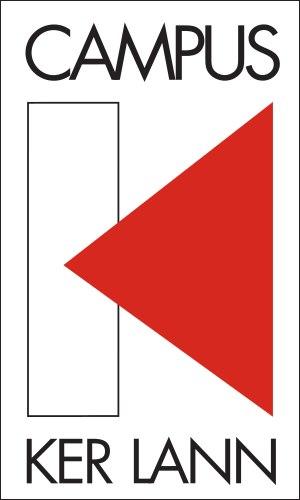
Le campus de Ker Lann est un campus se situant à une dizaine de kilomètres au sud-ouest de Rennes, sur la commune de Bruz. C’est un campus mixte sur lequel cohabitent entreprises, écoles publiques et privées et centres de formation. En breton, Ker Lann signifie littéralement Lieu ou village de la Lande.